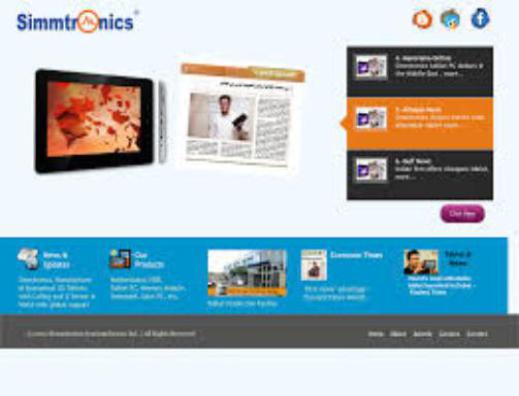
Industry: Electronic